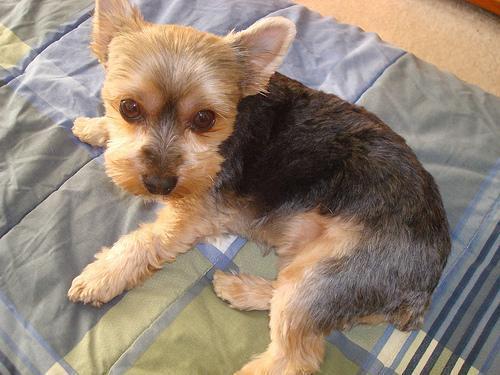
yorkshire terrier